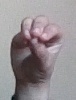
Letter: ha